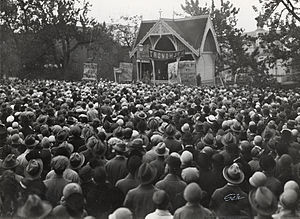
Trondheim / Bynavn og byområde
Folkemøde ved rådhuspladsen foran det gamle rådhus og musikpavillonen i forbindelse med navnestriden (1929).
Trondheim er en bykommune i Trøndelag. Det er den tredje folkerigeste kommune i Norge med 205.163 indbyggere i 2020. Kommunen blev i 1964 slået sammen med nabokommunerne Byneset, Strinda, Tiller og Leinstrand. Fra 2020 bliver den tidligere selvstændige kommune Klæbu lagt sammen med Trondheim.